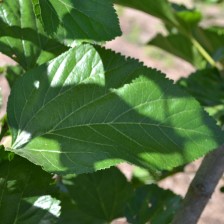
Variety: ChiangMaiBuriram60